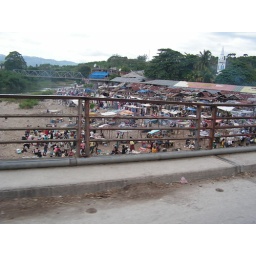
A river bed on the highway between Les Cayes and Port au Prince. A very typical scene anywhere in Haiti.